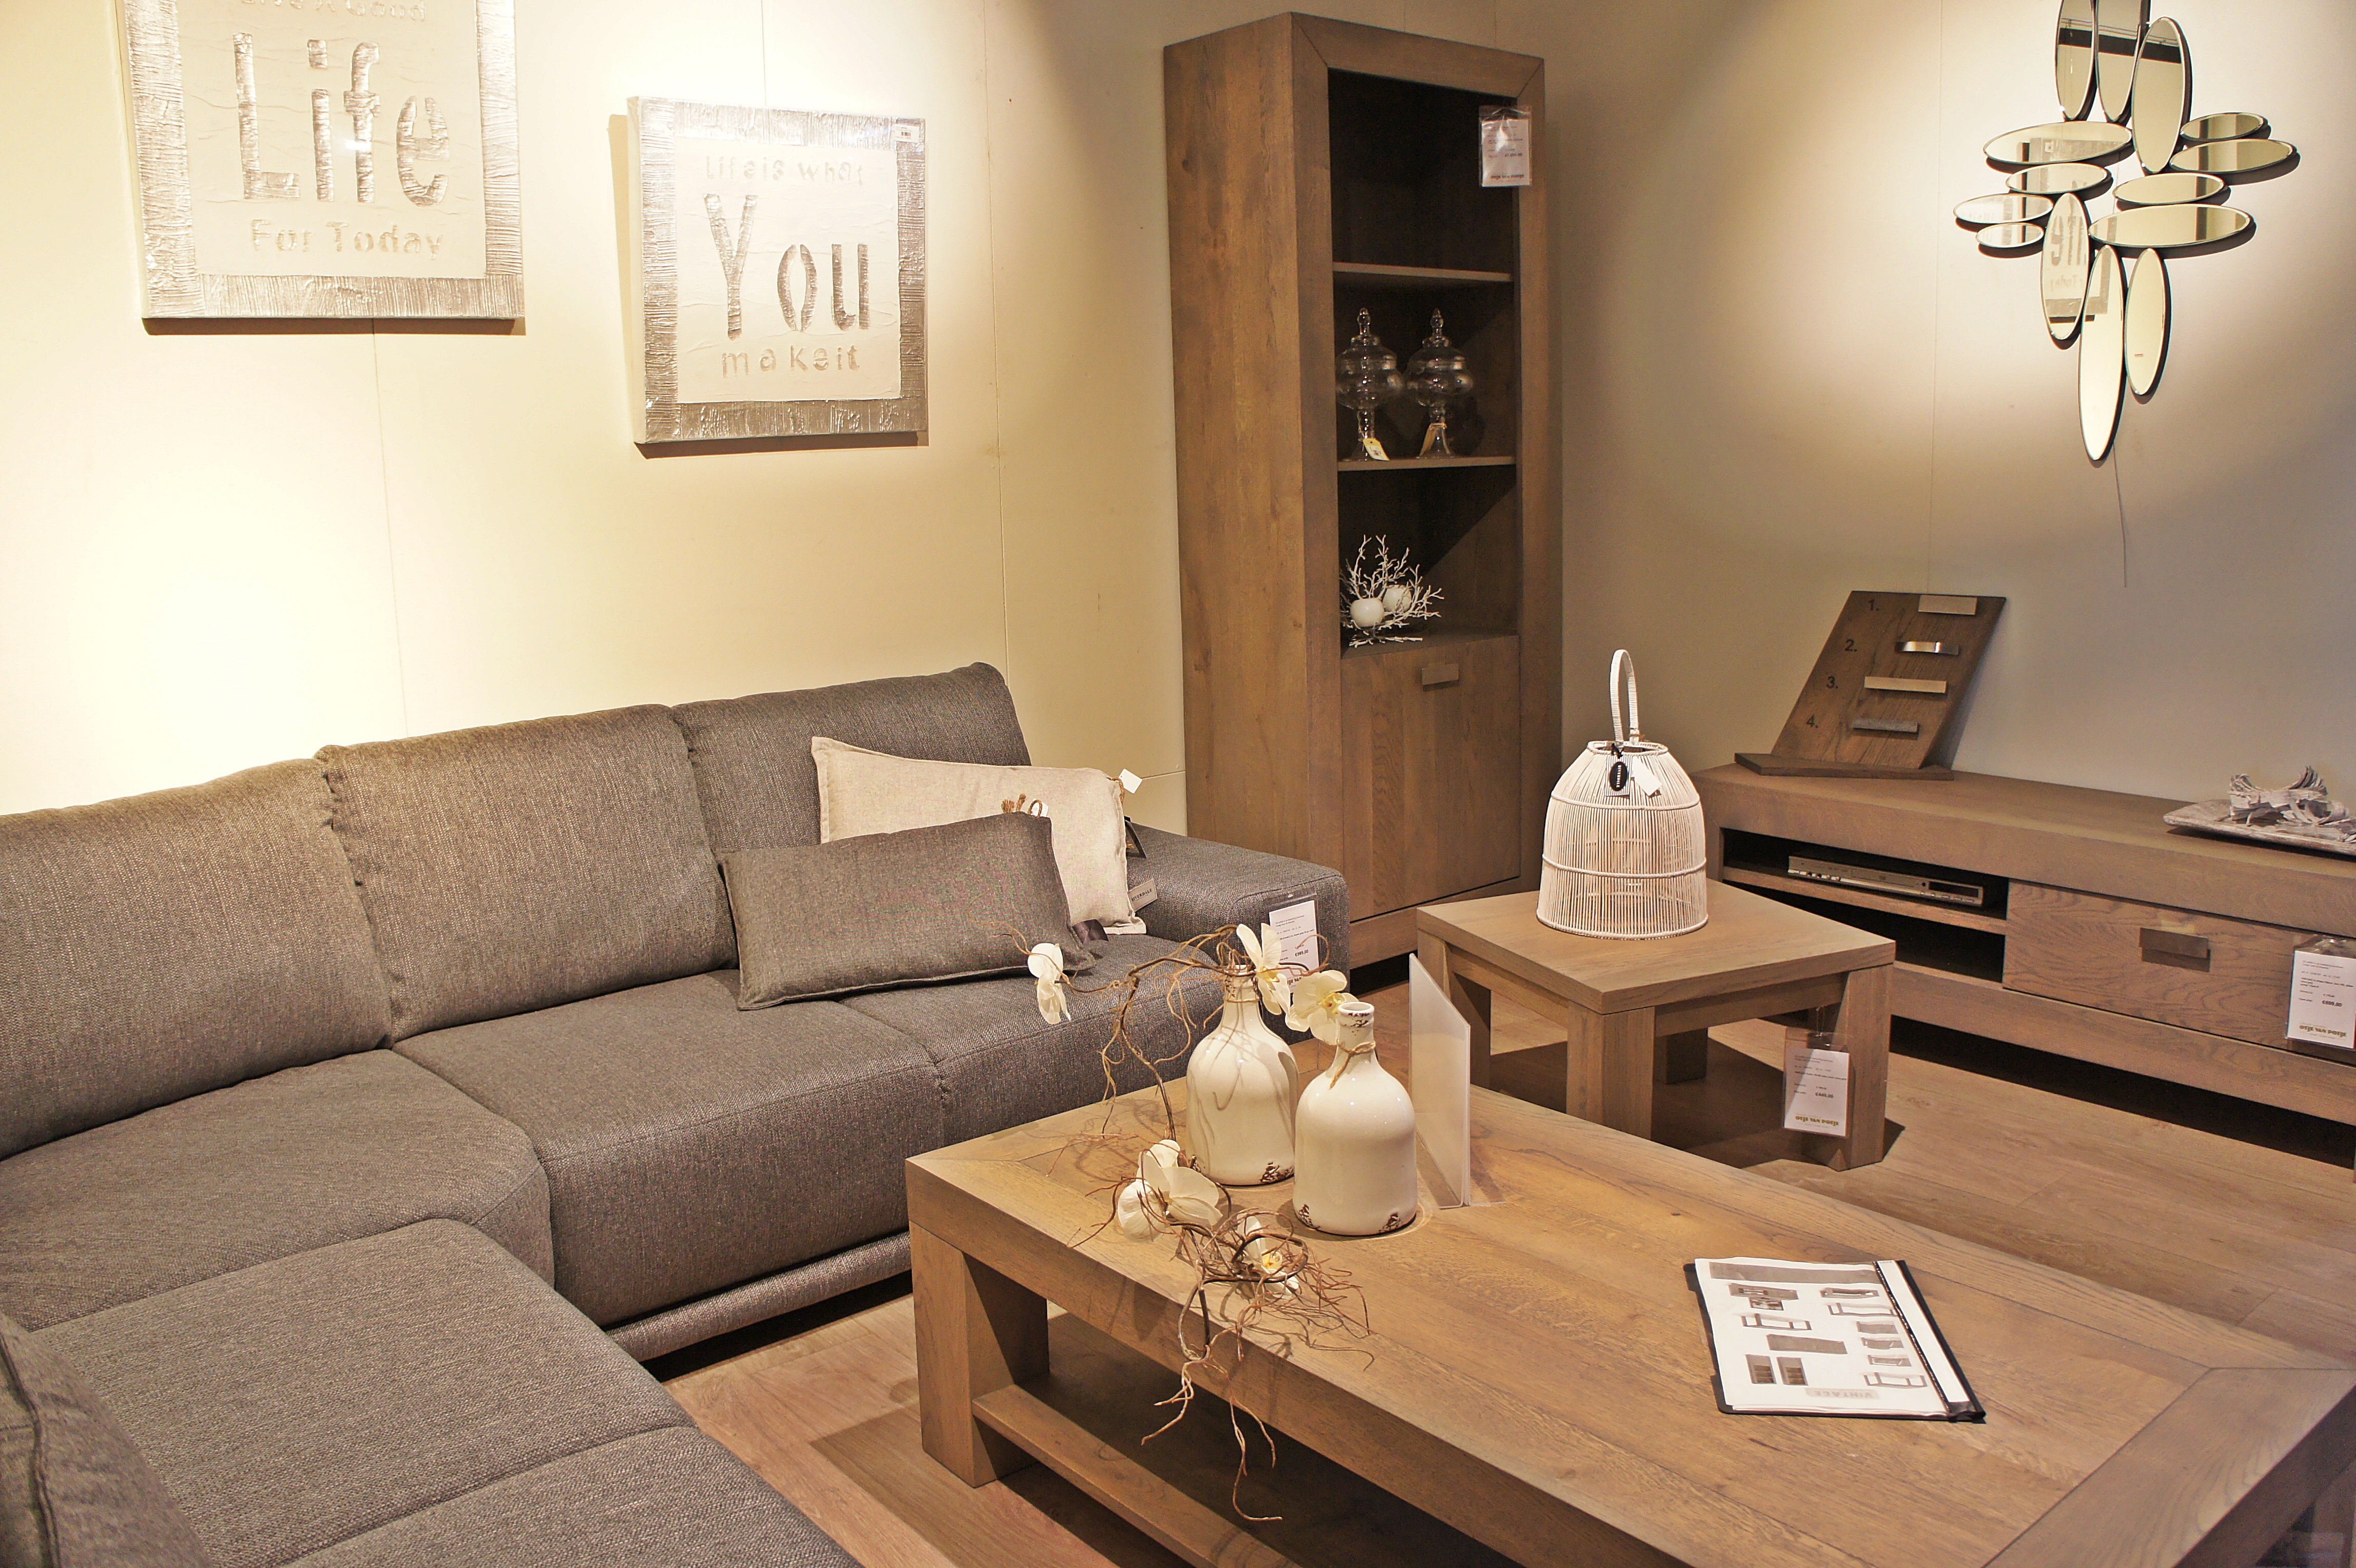
table, floor, seating, home, cottage, property, living room, furniture, room, apartment, interior design, design, estate, suite, dining room